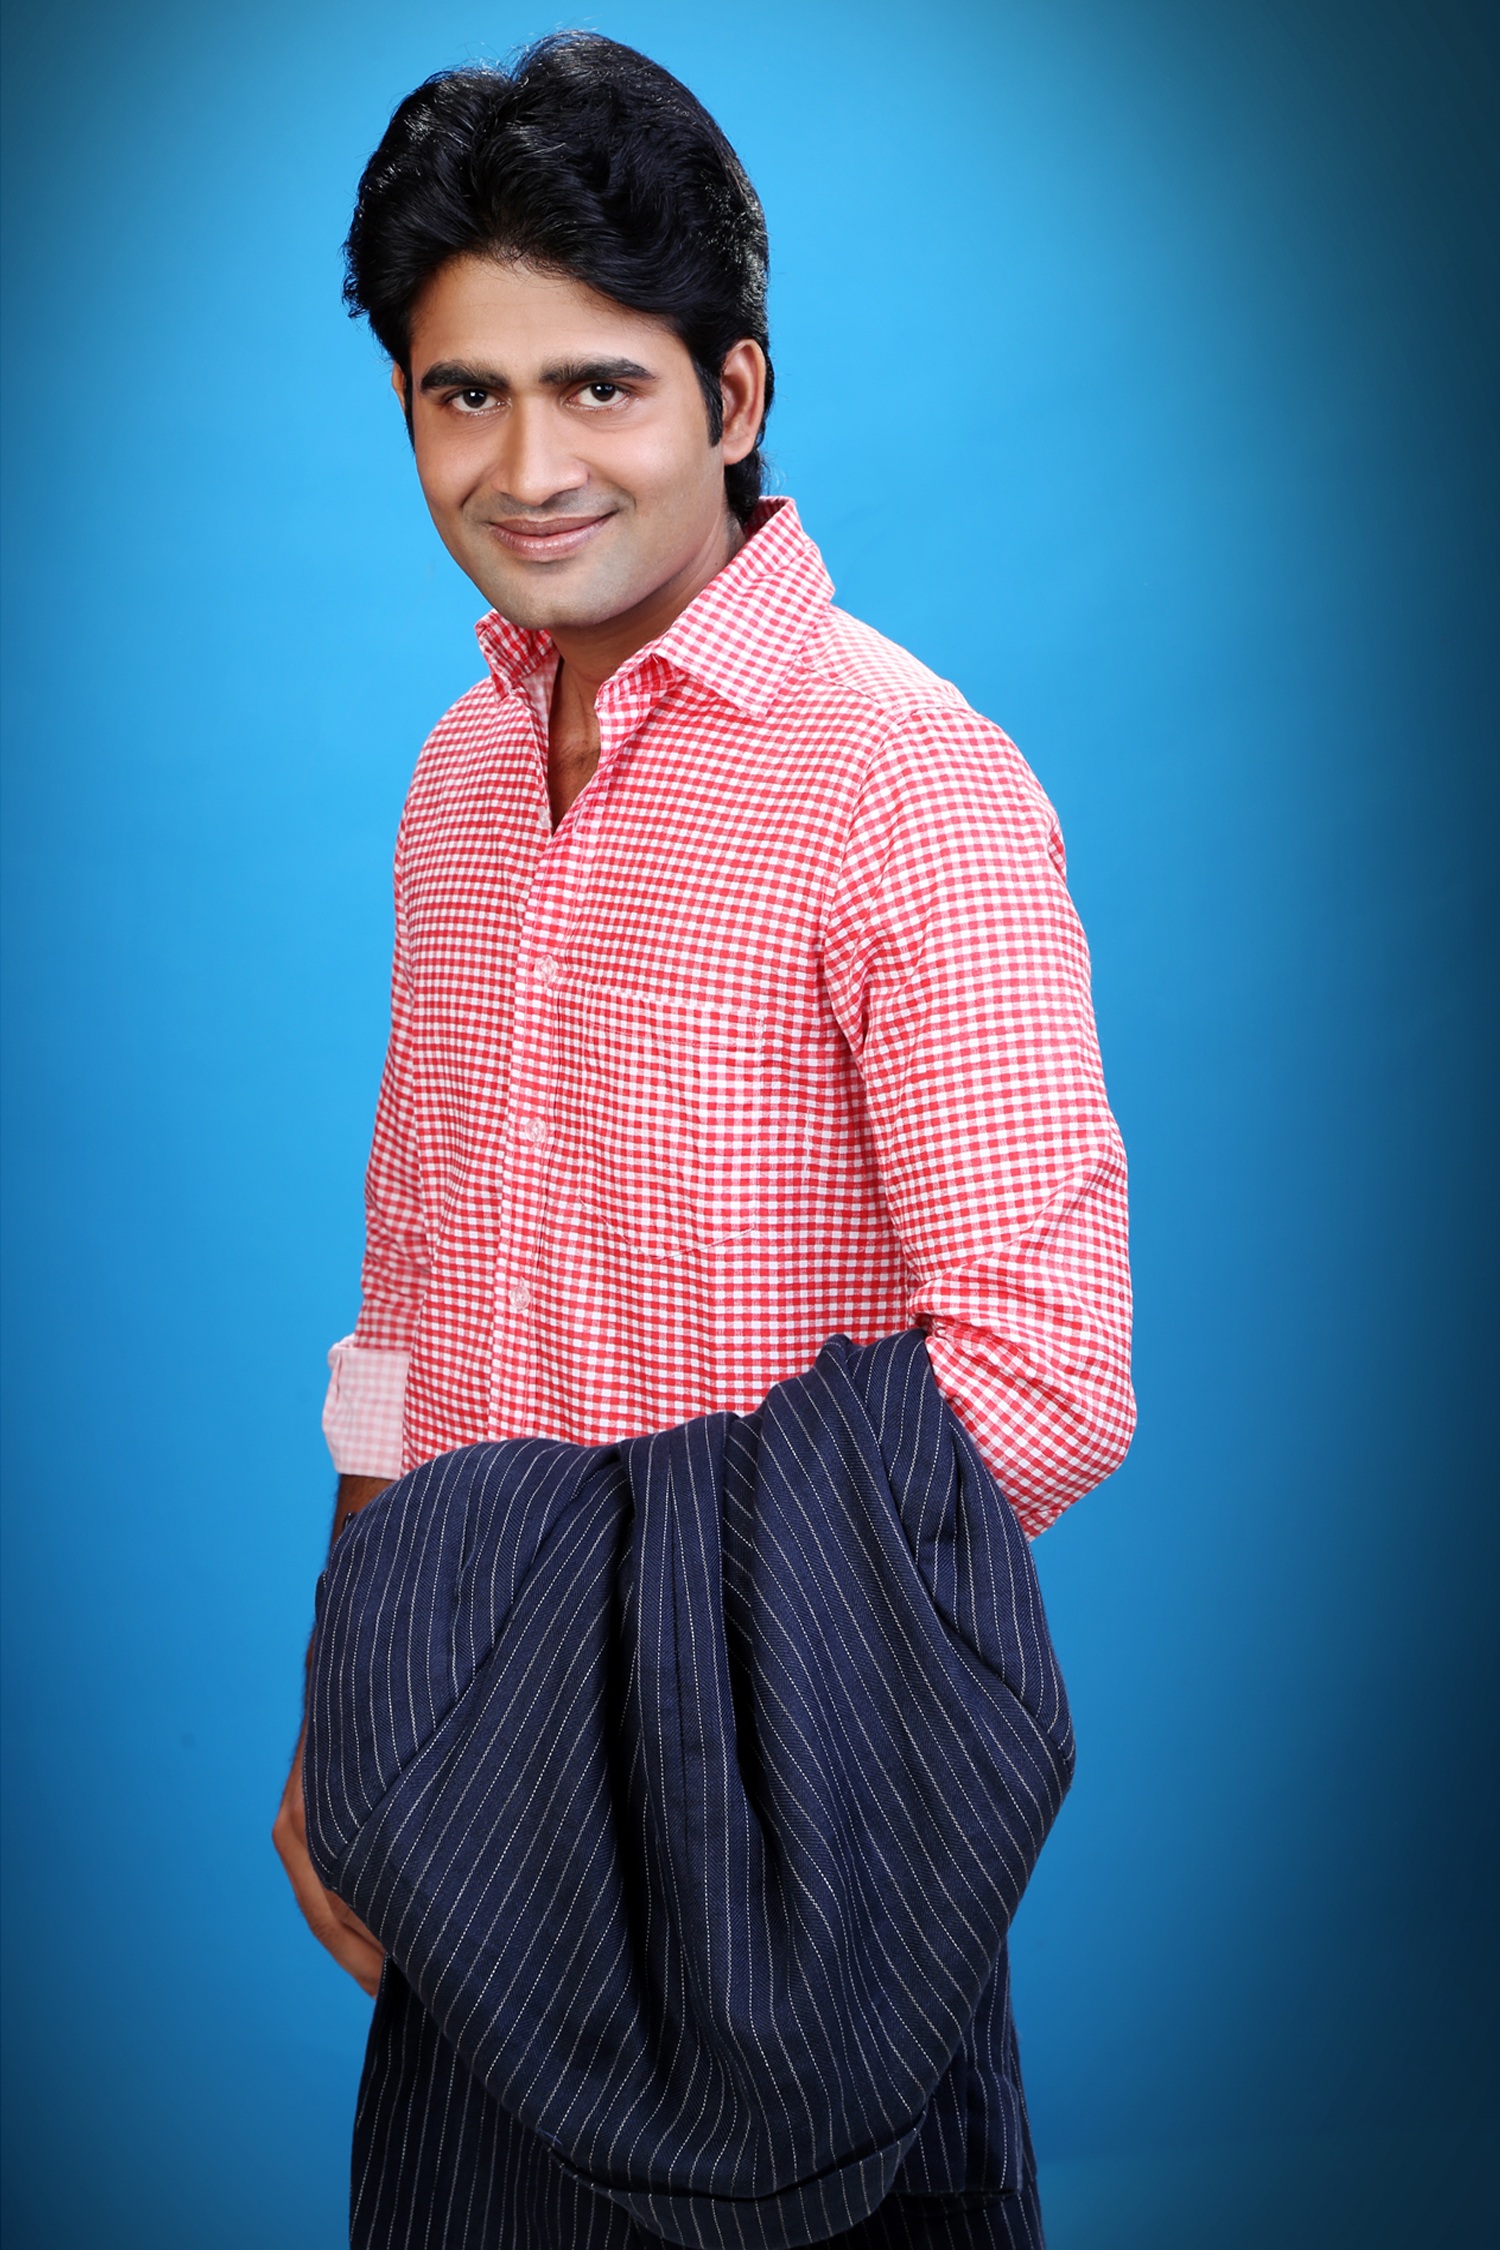
person, photography, pattern, portrait, model, fashion, blue, professional, clothing, smiling, businessman, executive, photo shoot, portrait photography, mape person, happy businessman